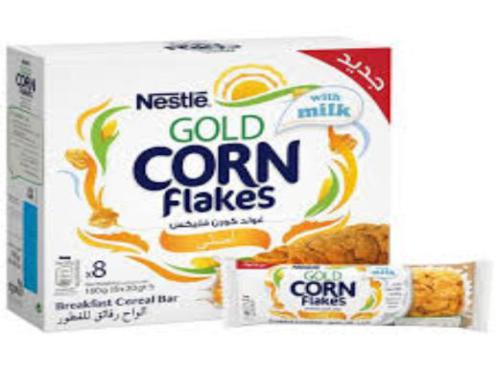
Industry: Food